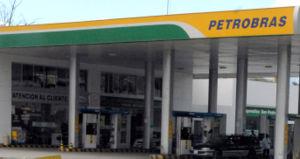
Petróleo Brasileiro S.A - Petrobras est une entreprise d'État brésilienne de recherche, d'extraction, de raffinage, de transport et de vente de pétrole. Son siège est situé à Rio de Janeiro. Elle est la première entreprise du pays.